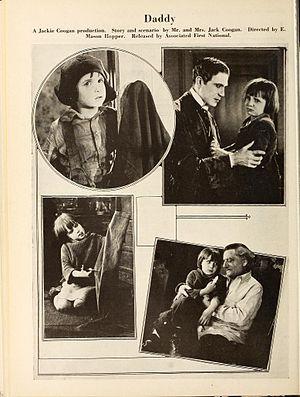
P'tit père est un film américain réalisé par E. Mason Hopper et sorti en 1923.